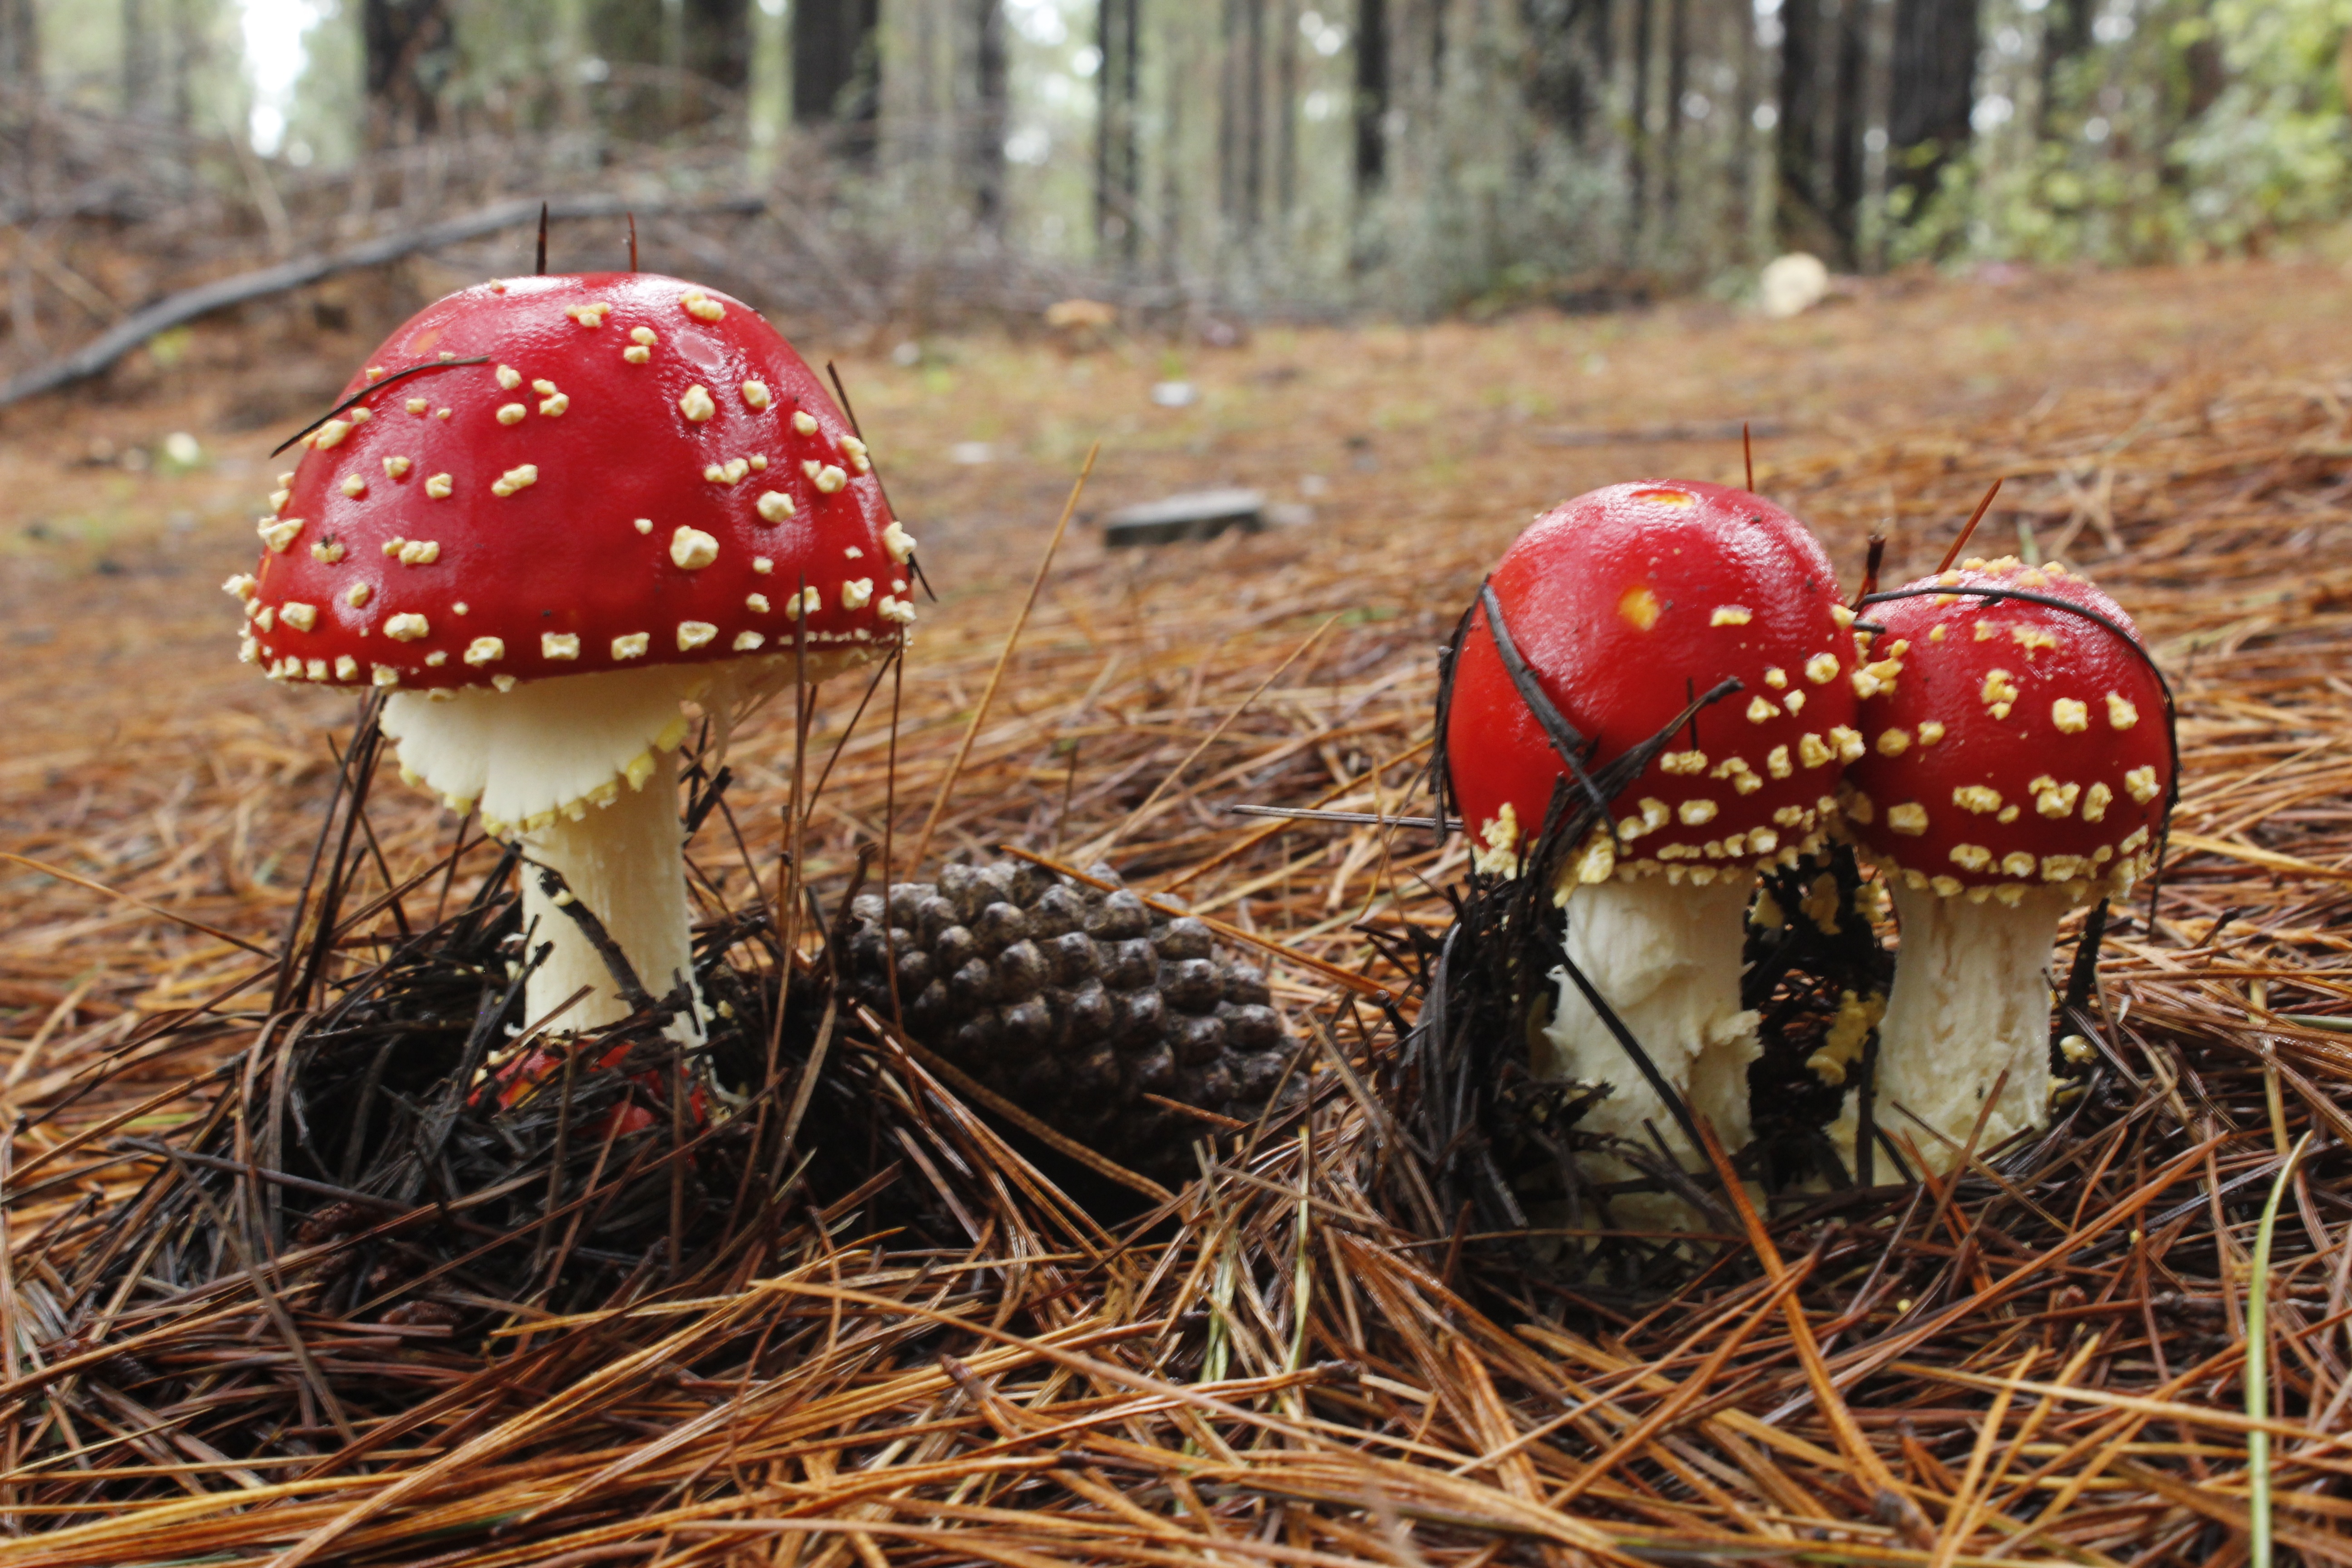
tree, nature, forest, outdoor, plant, wood, white, leaf, fall, summer, moss, wild, food, green, color, grow, natural, autumn, fresh, brown, mushroom, gourmet, delicious, season, fungus, fungi, cap, toxic, poison, vegetarian, boletus, woodland, agaric, bolete, edible, porcini, organic, matsutake, edible mushroom, medicinal mushroom, agaricaceae, penny bun